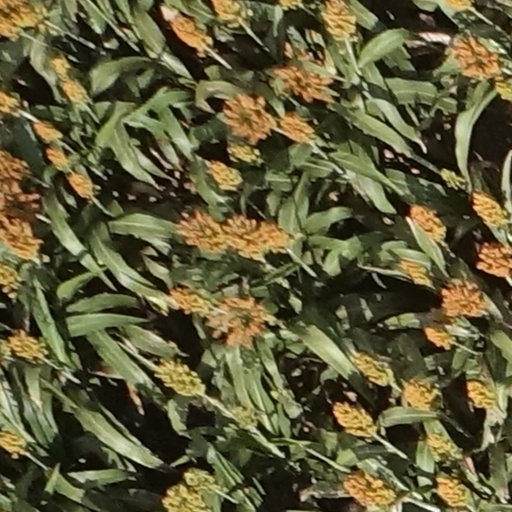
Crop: sorghum